Diane Curry

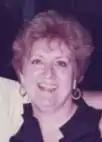
Diane Curry

Diane Curry (born February 26, 1938) is an American operatic mezzo-soprano who is particularly known for her performances of the works of Richard Strauss, Richard Wagner, and Giuseppe Verdi. She was notably the mezzo-soprano soloist on the 1987 recording of Verdi's "Requiem" by the Atlanta Symphony Orchestra & Chorus and conductor Robert Shaw which won the 1988 Grammy Award for Best Choral Performance.